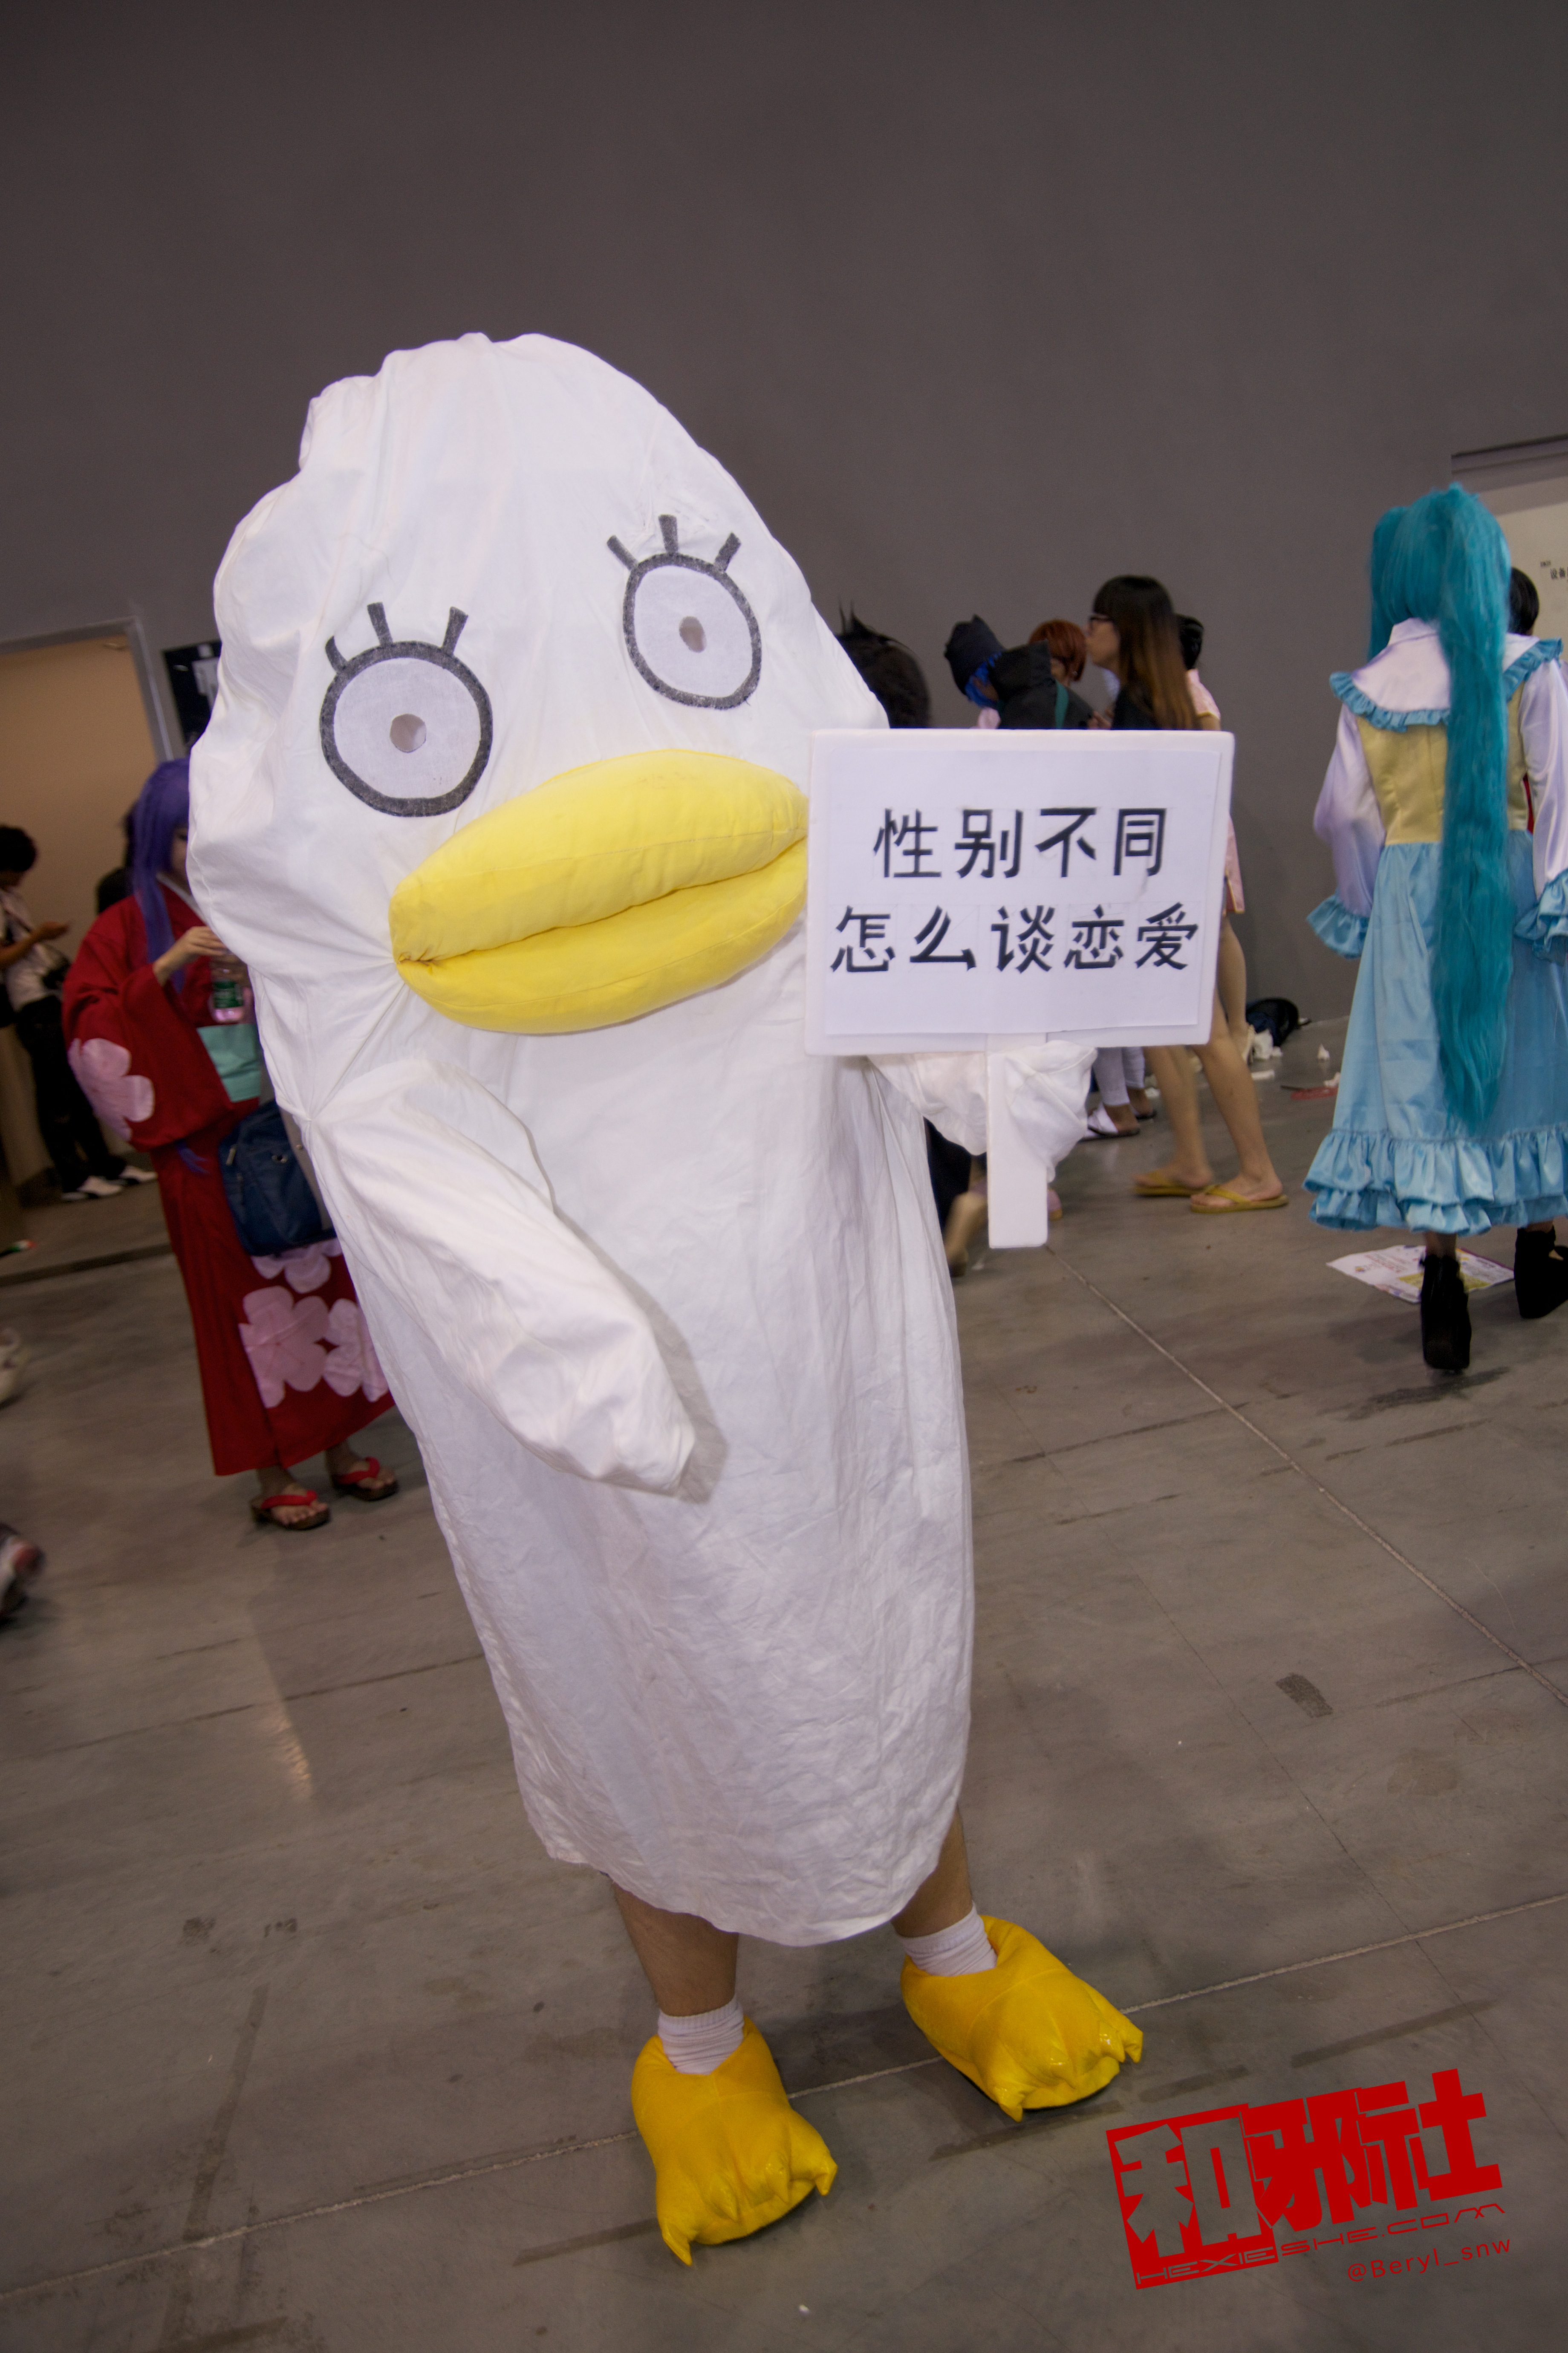
girl, cute, clothing, cosplay, girls, canton, costume, mascot, china, anime, comic, comiccon, guangzhou, acg, cos